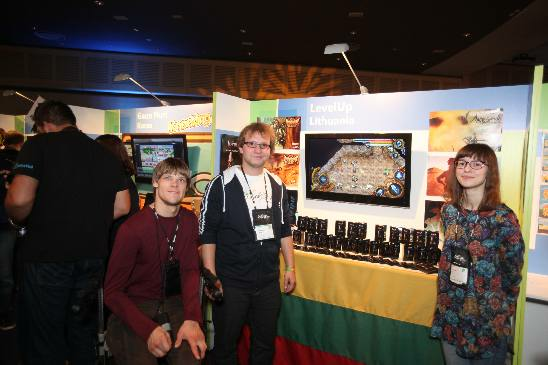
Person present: Yes